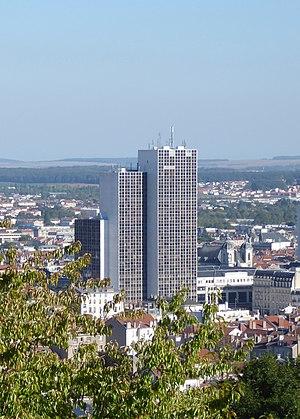
La tour Thiers à Nancy vue depuis le parc de la Cure d'Air Saint-Antoine en 2015.
Cette page concerne les événements qui se sont produits durant l'année 1975 en Lorraine.